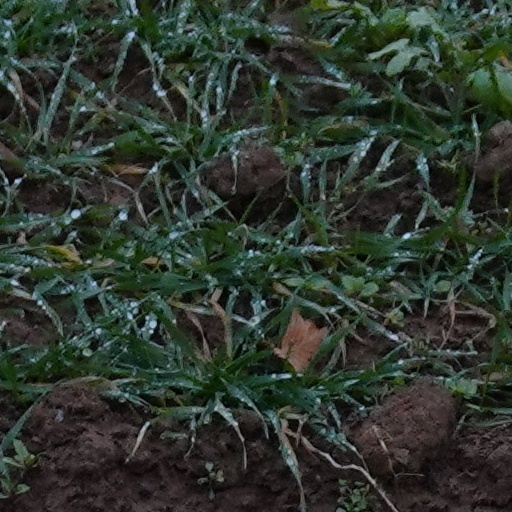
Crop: wheat